Henry le Despenser

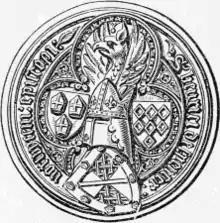
Secretum of the Bishop showing the arms of Despenser with bordure of bishop's mitres (in base), the See of Norwich (dexter) and de Quincy/Ferrers of Groby (sinister): "s(igillum) henrici despencer norwyceni episcopi" ("seal of Henry Despencer Bishop of Norwich")

Henry le Despenser ( 1341 – 23 August 1406) was an English nobleman and Bishop of Norwich whose reputation as the 'Fighting Bishop' was gained for his part in suppressing the Peasants' Revolt in East Anglia and in defeating the peasants at the Battle of North Walsham in the summer of 1381.